Perkedel

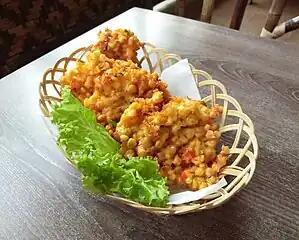
Corn ("jagung") perkedel, also known as "bakwan jagung"

Perkedel is a popular dish, either for a side dish or an appetizer. In Indonesia, it is usually served with "nasi kuning" as part of "tumpeng", "soto ayam" chicken soup to common "sayur sop" (vegetable-chicken soup).